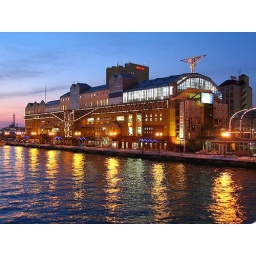
This building is fisherman's wharf named MOO,Kushiro river is flowing in front of it.This is twilight View.